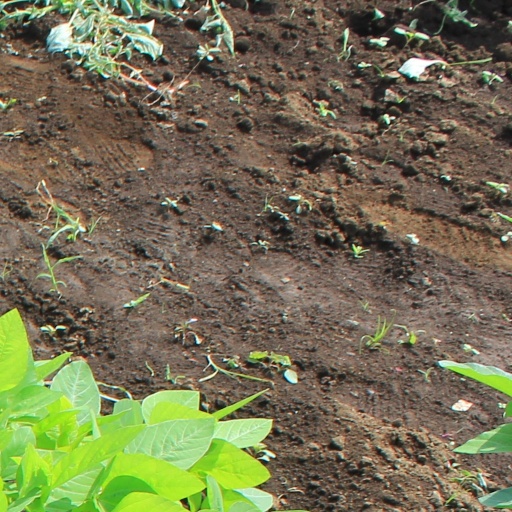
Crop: soybean